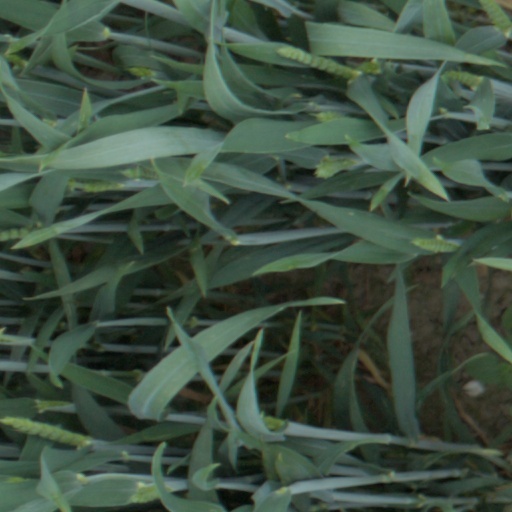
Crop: wheat